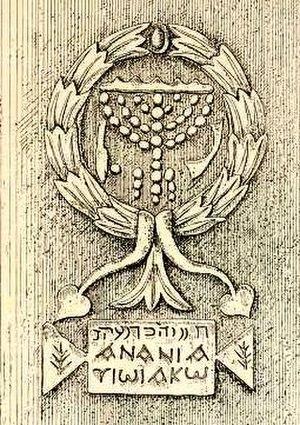
L'histoire des Juifs en terre d'Israël se développe sur près de 3000 ans et témoigne, malgré la dispersion des Juifs, de l'importance particulière, pour eux, de la terre d'Israël.
Le nom Palestine désigne la région historique et géographique du Proche-Orient située entre la mer Méditerranée et le désert à l'est du Jourdain et au nord du Sinaï. Si le terme « Palestine » est attesté depuis le Vᵉ siècle av. J.-C. par Hérodote, il est officiellement donné à la région par l'empereur Hadrien au IIᵉ siècle, désireux de punir les Juifs de leur révolte en 132-135 ap. J.-C.
L’histoire de la Palestine retrace les événements de cette région historique et géographique du Proche-Orient située entre la mer Méditerranée et le désert à l'est du Jourdain et au nord du Sinaï.
La situation géographique de Gaza, entre Égypte et Asie, en fait dans l'Antiquité un pôle stratégique majeur et un carrefour économique. De fait, la ville fut à maintes reprises convoitée et assiégée.